Willen

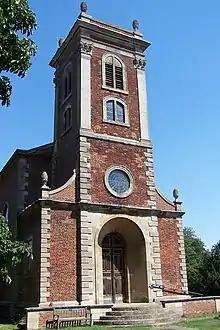
Church of St Mary Magdalene, Willen (designed by Robert Hooke)

The parish church (1680), was designed by the architect and physicist Robert Hooke and is a classic of the early English Baroque period.